Chhatrapati Shivaji Maharaj Vastu Sangrahalaya

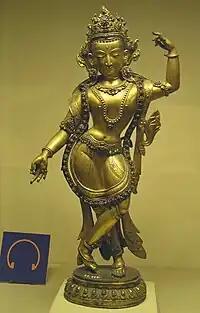
Dancing Krishna, from the Nepal-Tibet section. Nepal, 18th century AD. The headphone symbol at the foot of the image indicates that the artefact is part of the audio tour. The museum provides an audio tour in six languages to visitors.

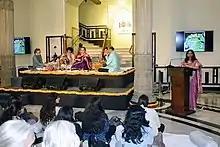
CSMVS, Mumbai, is celebrating its centenary year.

The museum collection comprises approximately 50,000 artefacts. The collection of the museum is categorised primarily into three sections: art, archaeology and natural history.